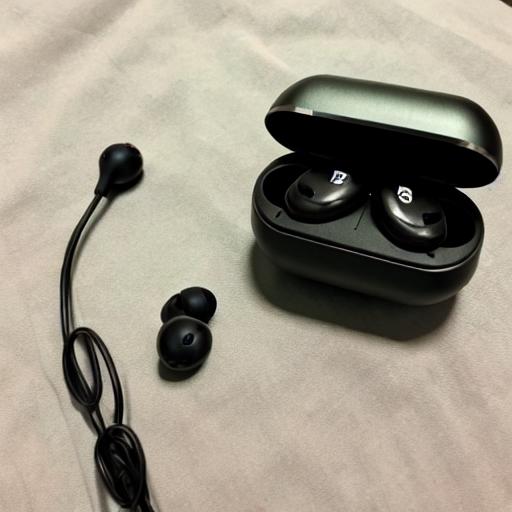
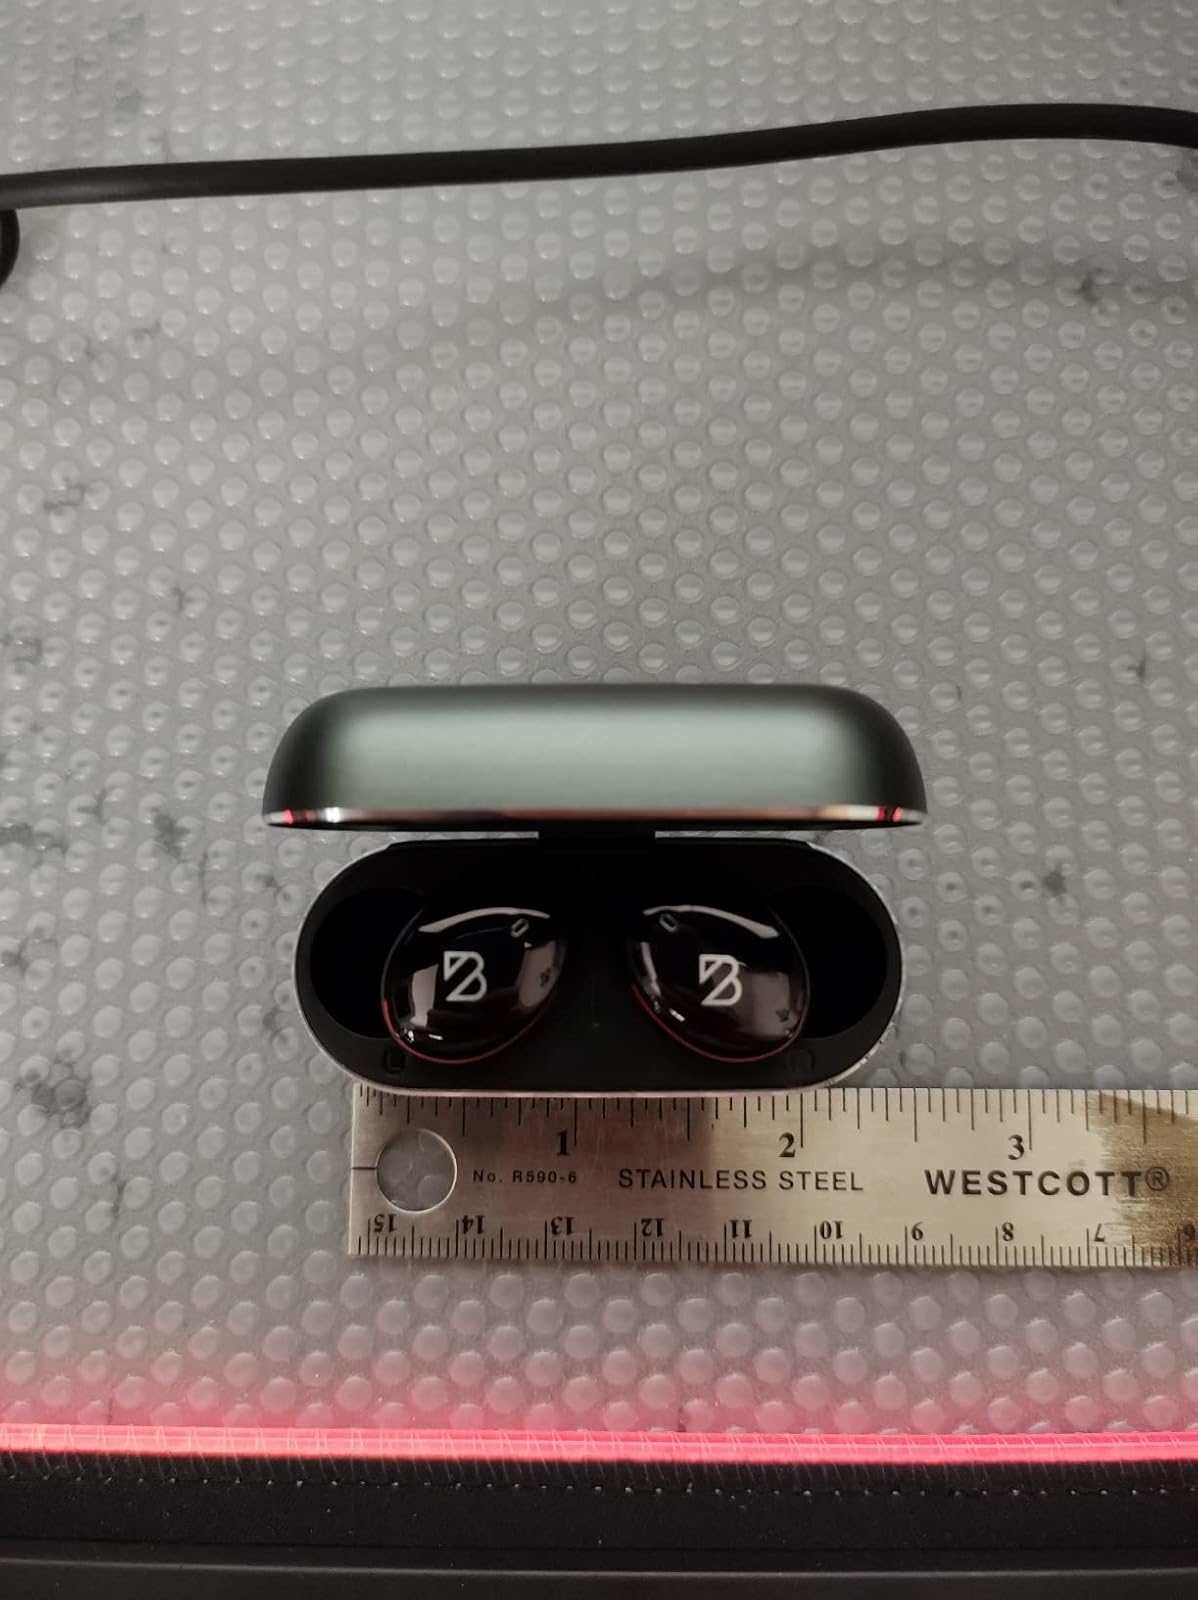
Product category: earbuds
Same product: no